The Books of Magic

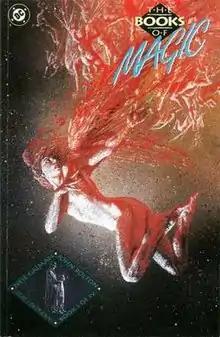
"The Books of Magic" #1 (Dec. 1990), cover art by John Bolton.

The Books of Magic is the title of a four-issue English-language comic book miniseries written by Neil Gaiman, published by DC Comics, and later an ongoing series under the imprint Vertigo. Since its original publication, the miniseries has also been published in a single-volume collection under the Vertigo imprint with an introduction by author Roger Zelazny. It tells the story of a young boy who has the potential to become the world's greatest magician.